Dr. Kkang

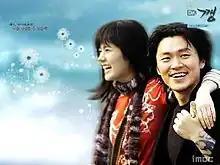
Promotional poster

Dr. Kkang is a 2006 South Korean television series starring Yang Dong-geun, Han Ga-in and Lee Jong-hyuk. It aired on MBC from April 5 to May 25, 2006, on Wednesdays and Thursdays at 21:55 for 16 episodes.